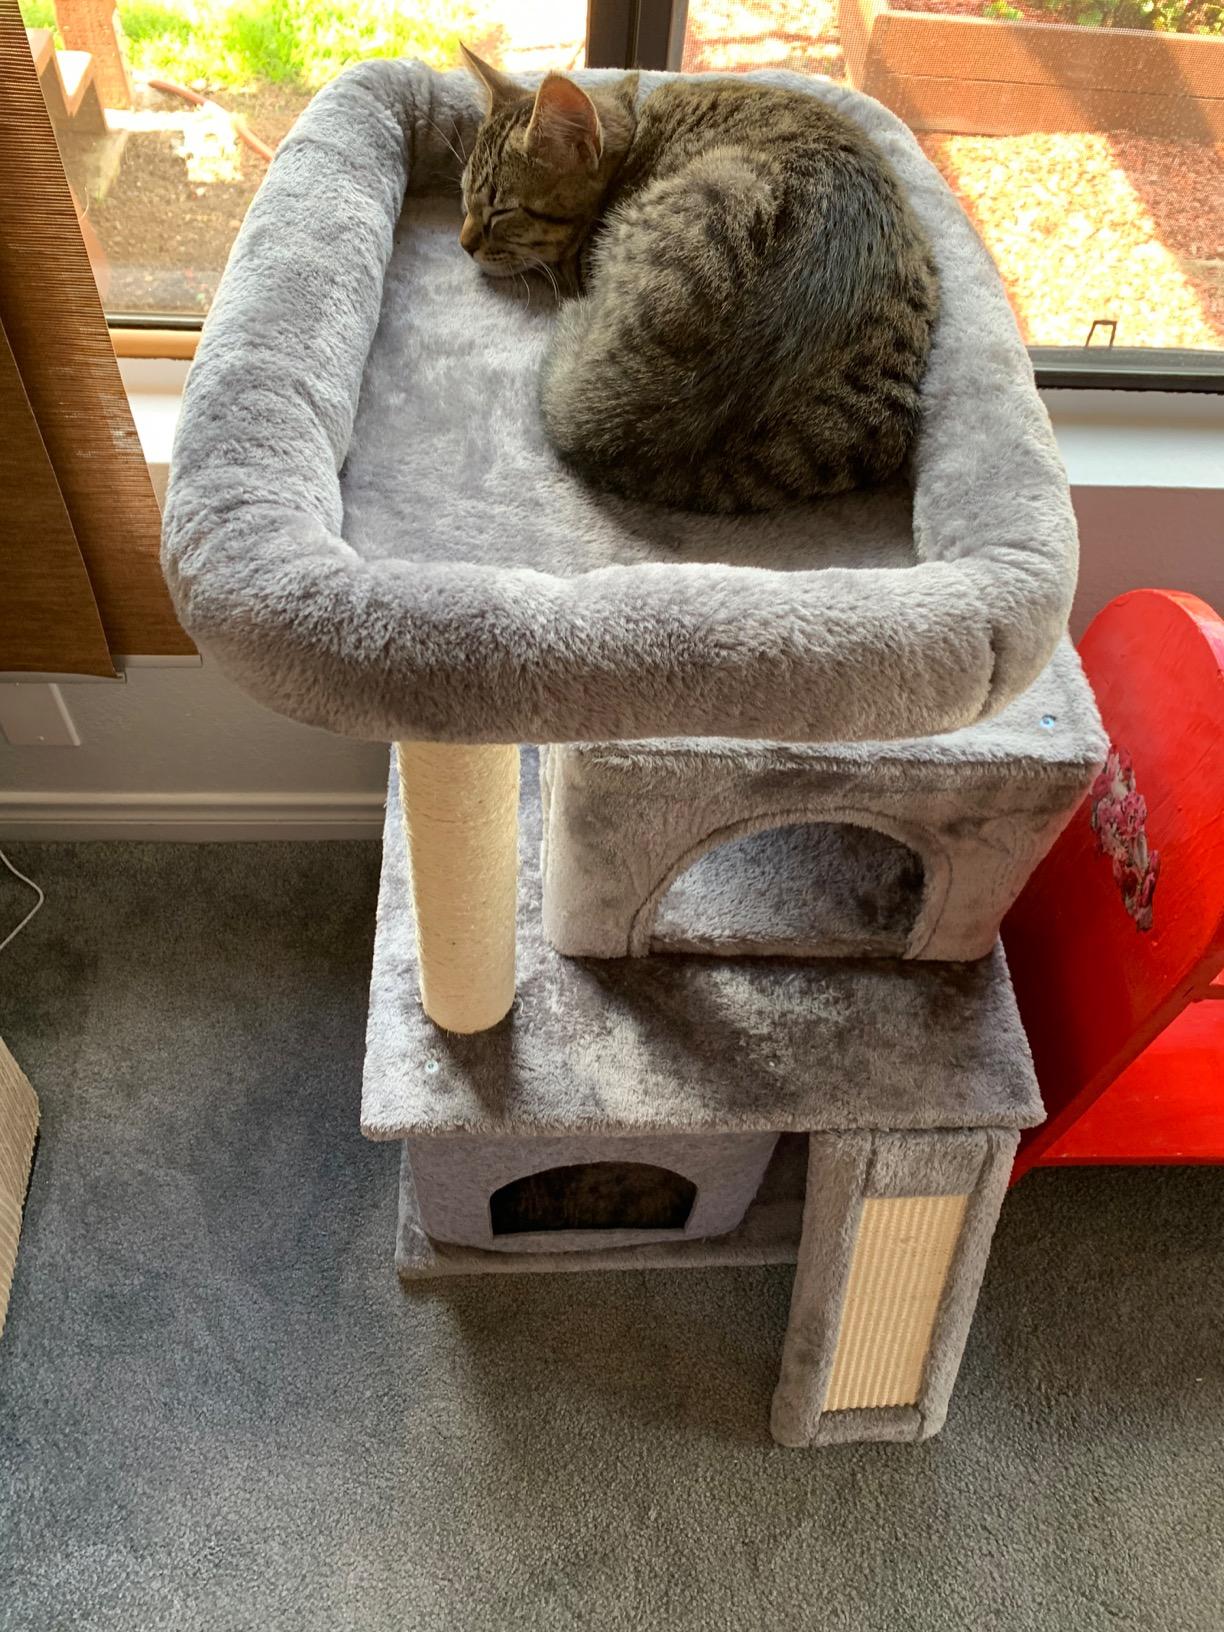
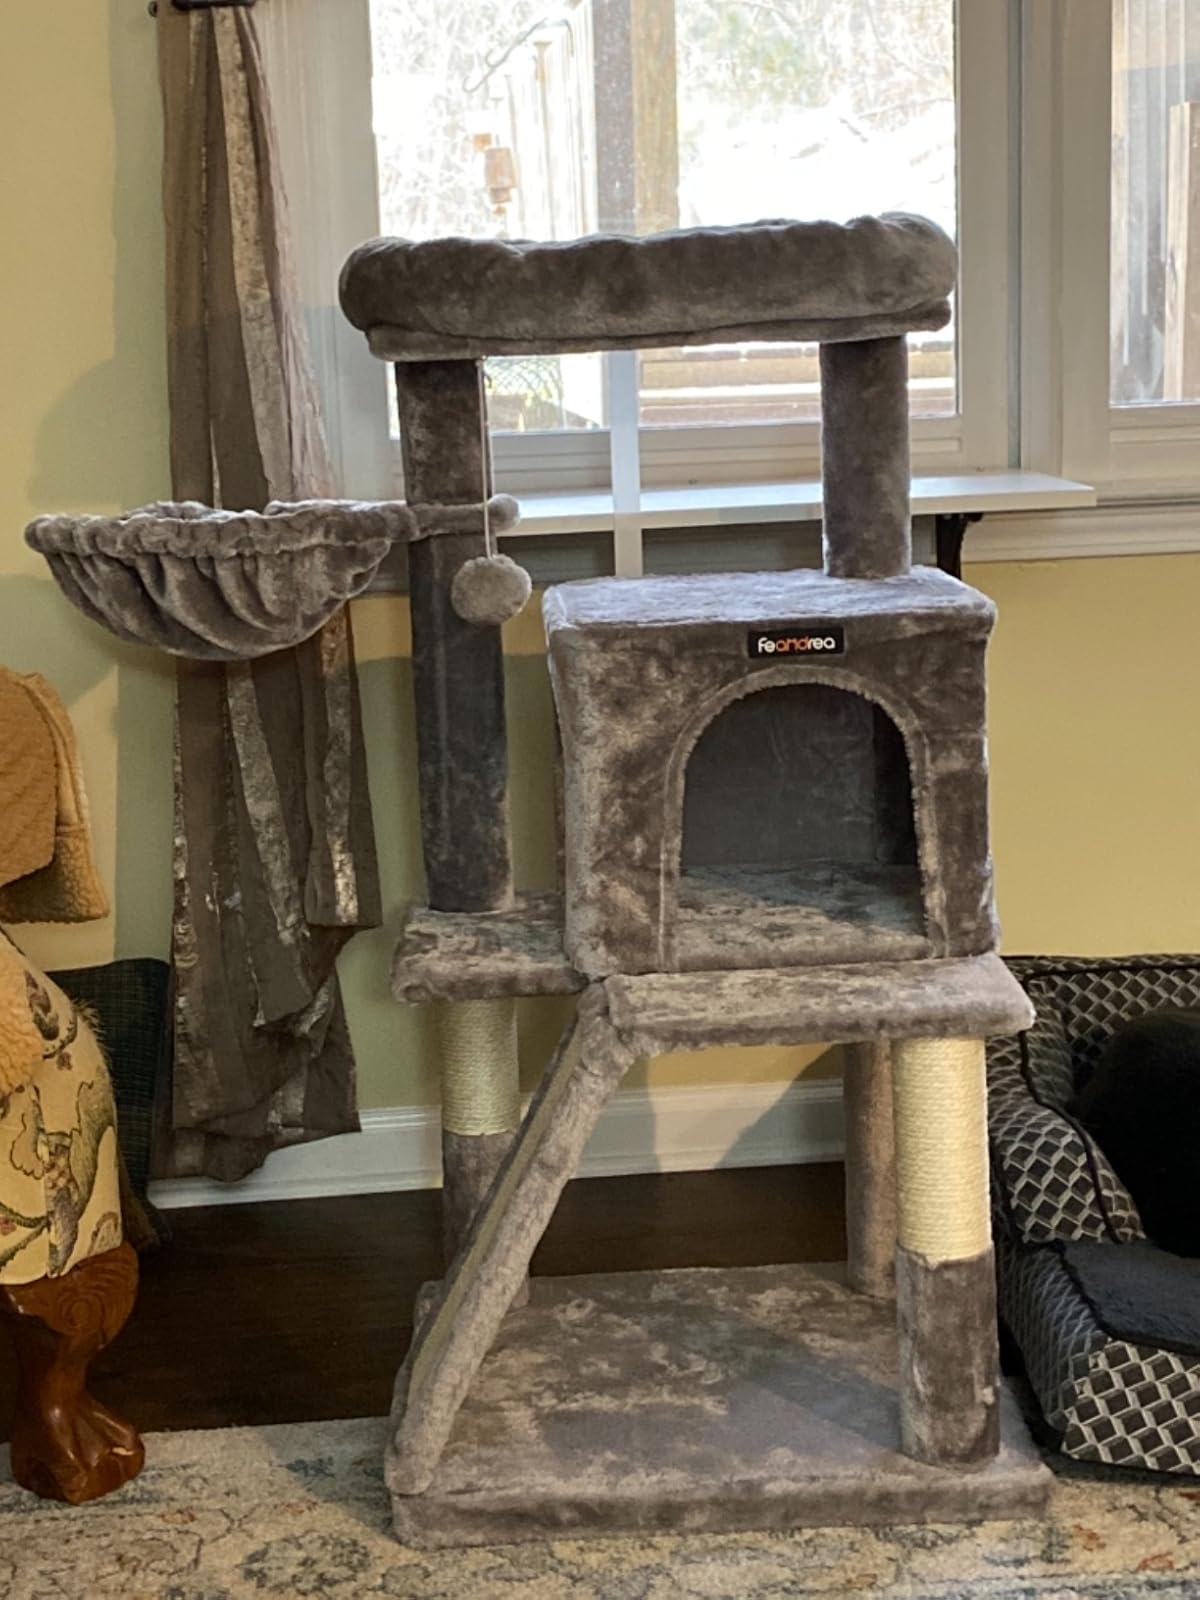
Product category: items_cat tree
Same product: no